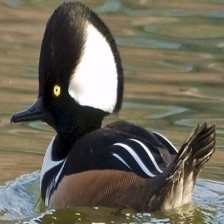
Species: HOODED MERGANSER
Scientific name: LOPHODYTES CUCULLATUS